Starrsville, Georgia

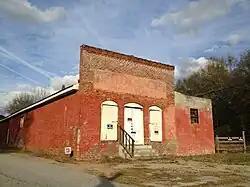

Starrsville is an unincorporated community in an exurban area southeast of Covington, Newton County, Georgia, United States.